Konggang Xincheng Jiangning station

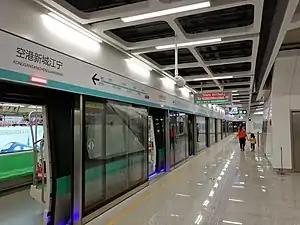

Konggang Xincheng Jiangning station is a terminal station of Line S1 and a cross-platform interchange station between Line S1 and Line S7 of the Nanjing Metro.